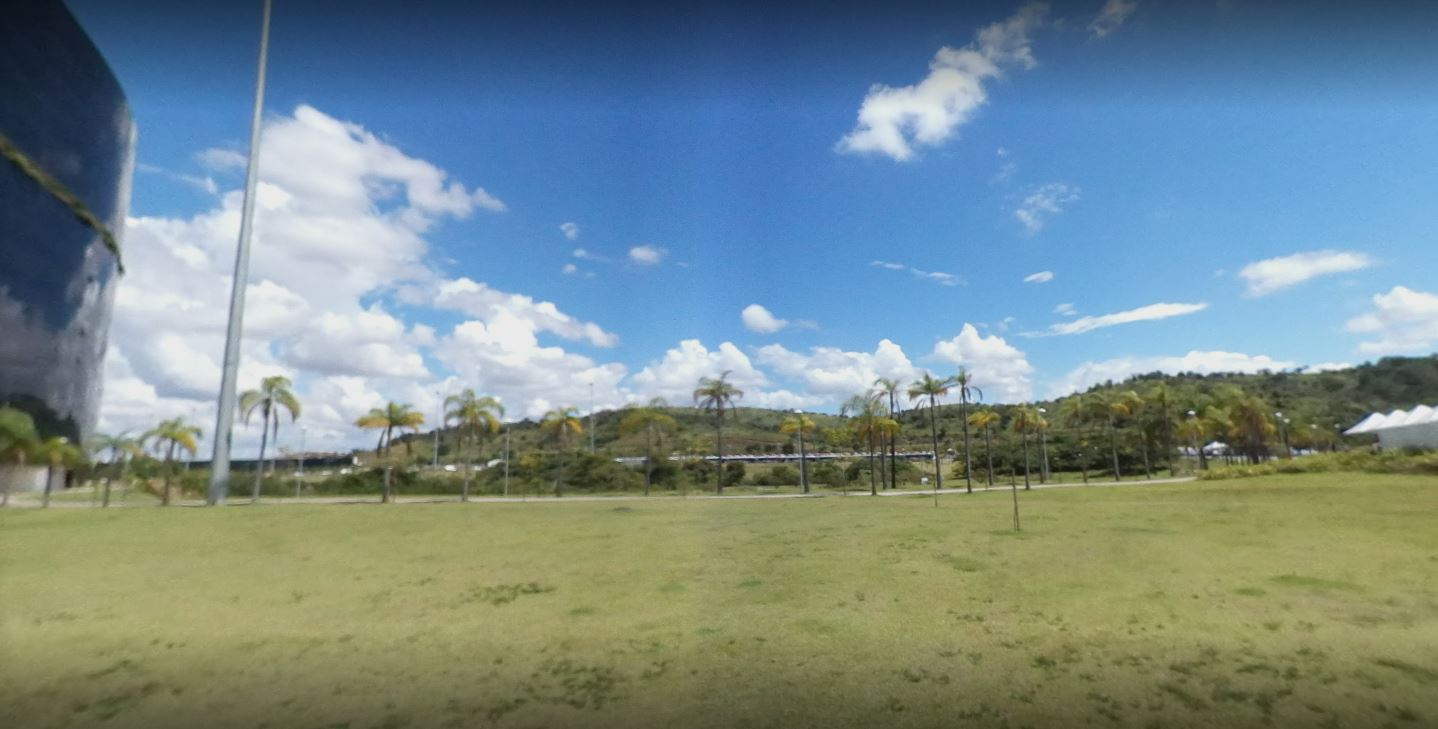
Fire: no
Smoke: no